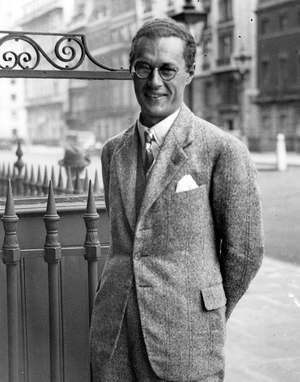
Kazimierz Wierzyński, né à Drohobycz le 27 août 1894 mort à Londres le 13 février 1969, est un poète et écrivain polonais.